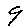
Label: 9